Cold Bay Air Force Station

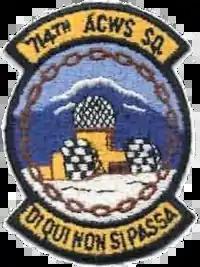
Emblem of the 714th Aircraft Control and Warning Squadron

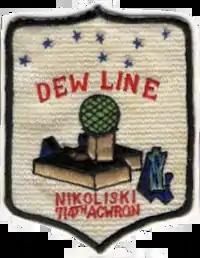
DEW Line emblem of Detachment 1, 714th Aircraft Control and Warning Squadron

The 714th was a unique AC&W squadron, with its support for DEW Line stations in the Aleutians between 1959 and 1969. It was the only one that covered such a large area. It had five manned detachments at remote sites, each located about 130 miles apart stretching from just west of King Salmon all the way to Nikolski Island, about halfway to Shemya. In effect, they were responsible for radar coverage for all of the Aleutian Peninsula as well as the major Aleutian Islands. No other squadron had such a mission. Each site had an AN/FPS-19 search radar and troposcatter radio relay.